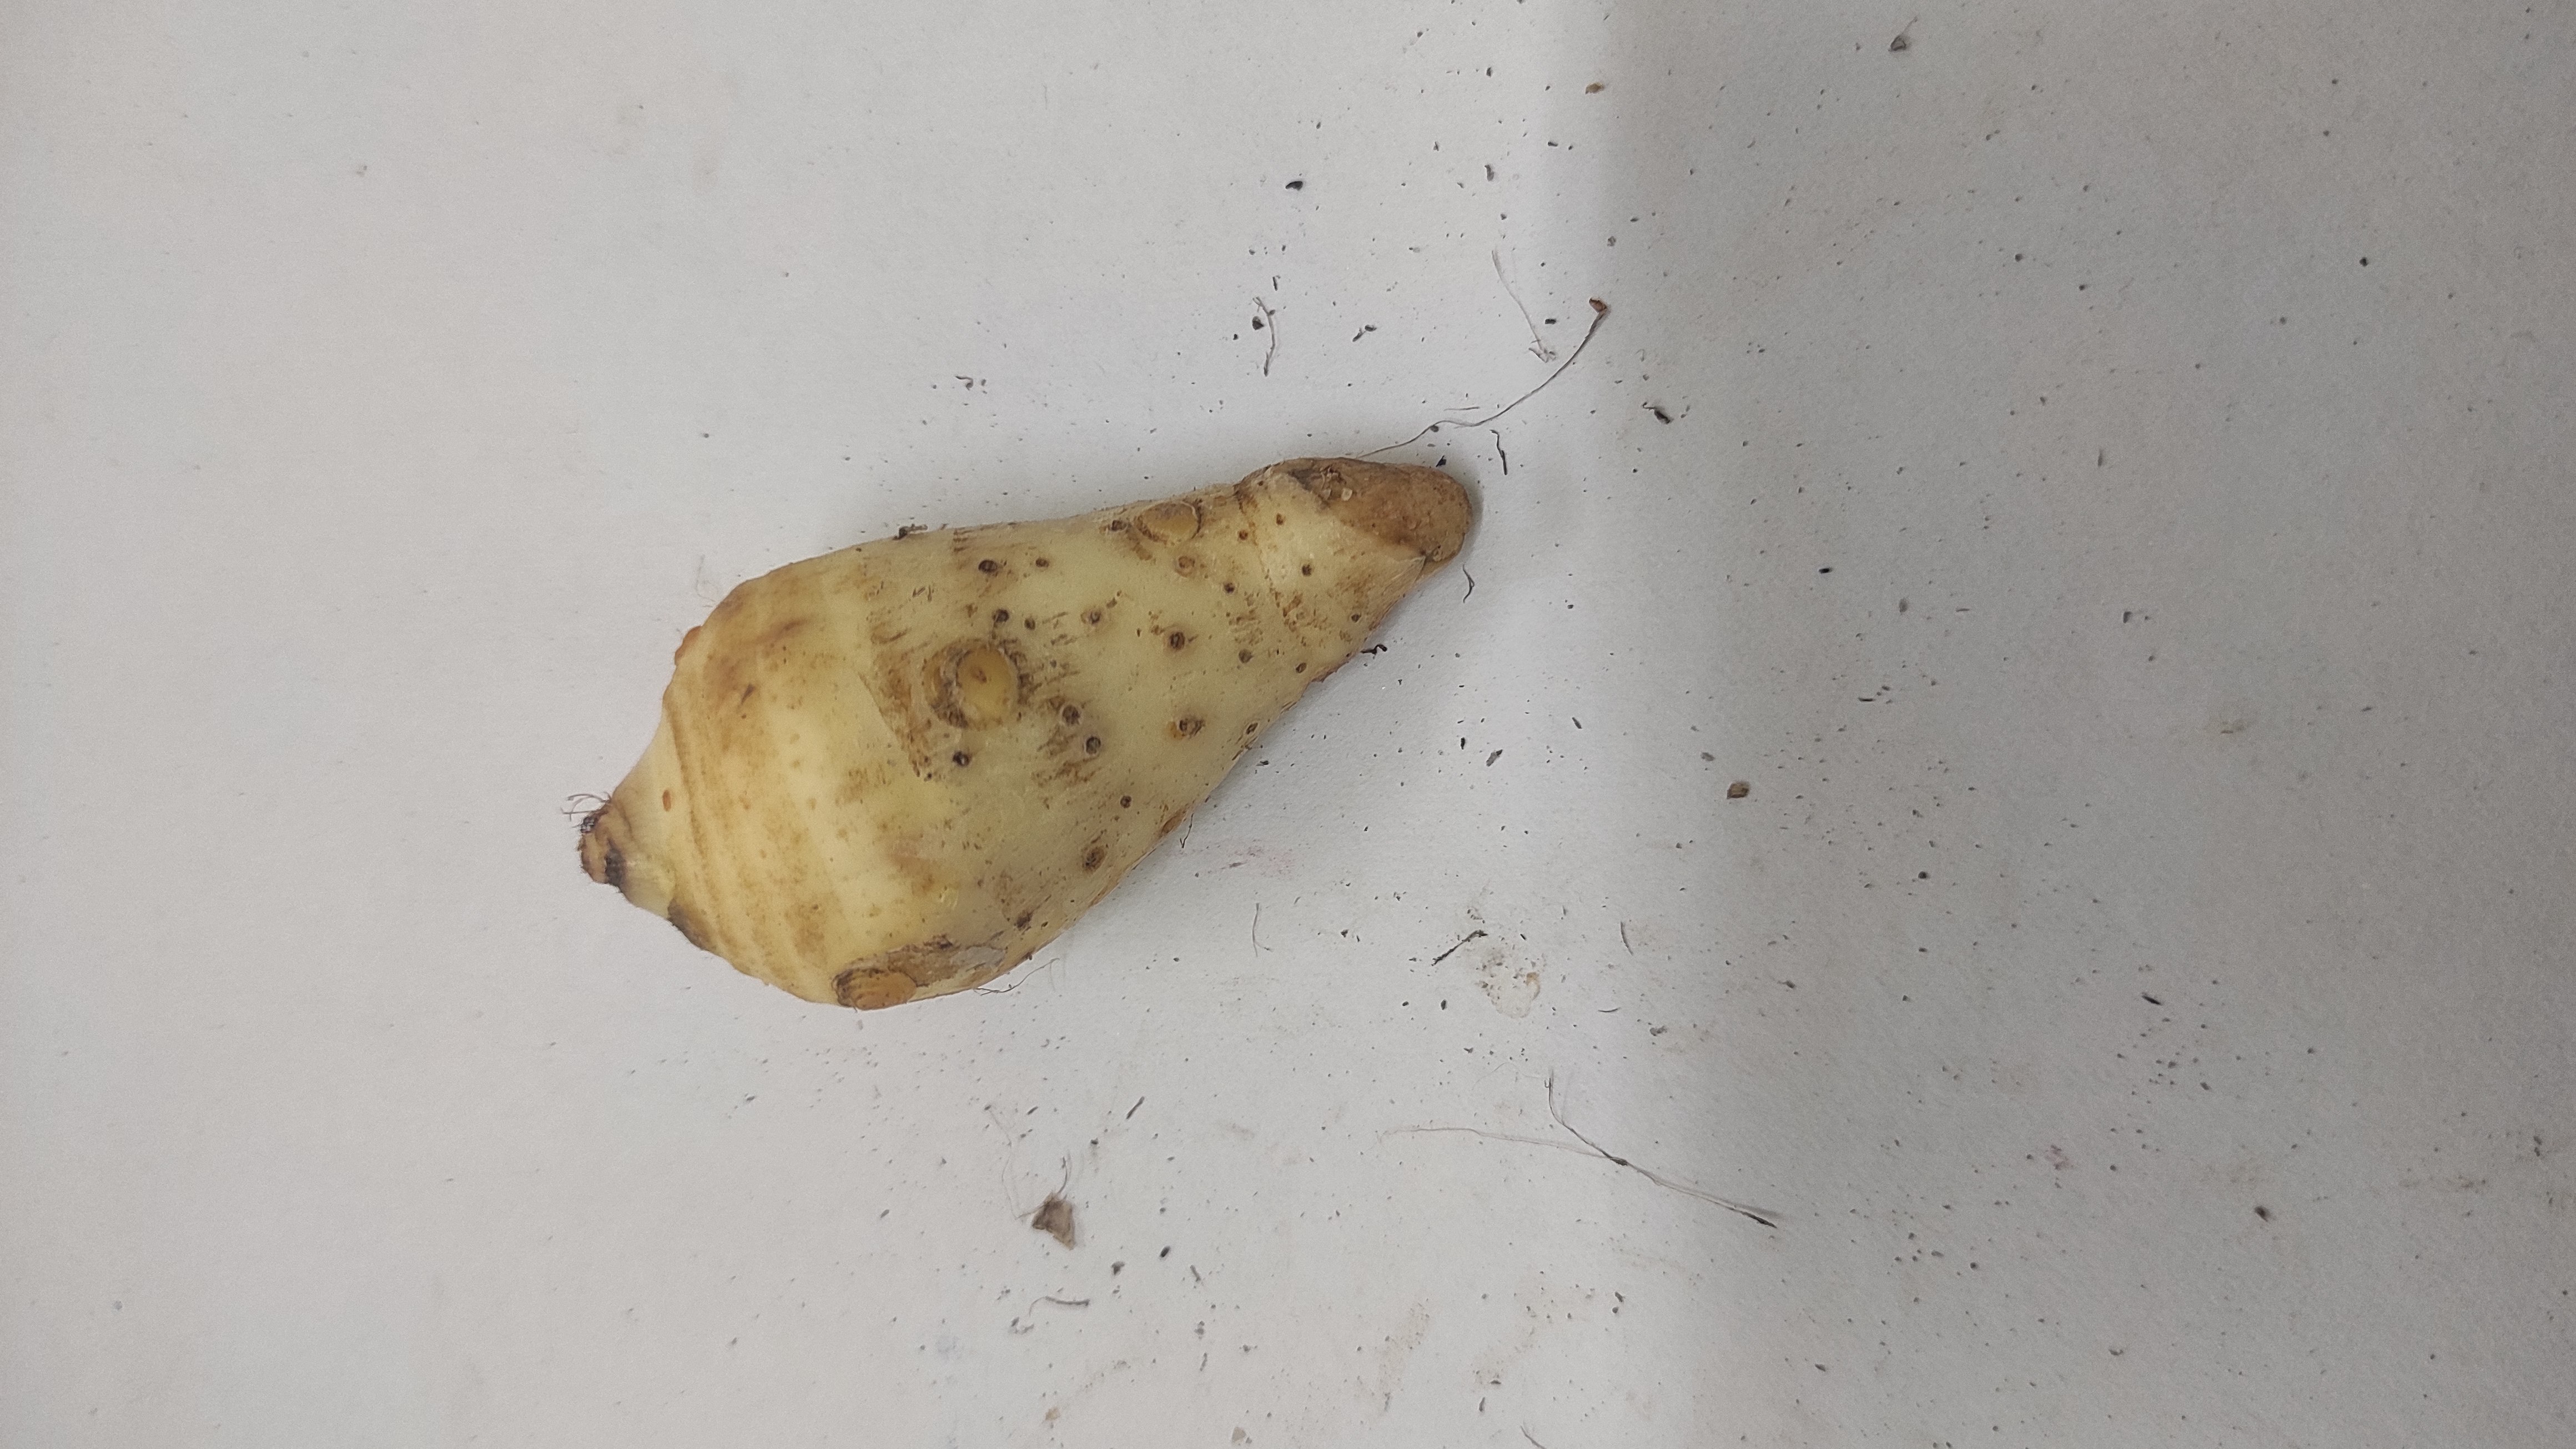
Crop: Taro root
Condition: Fresh